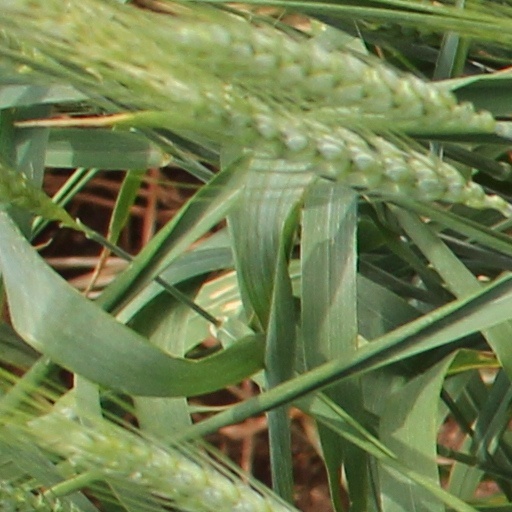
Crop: wheat